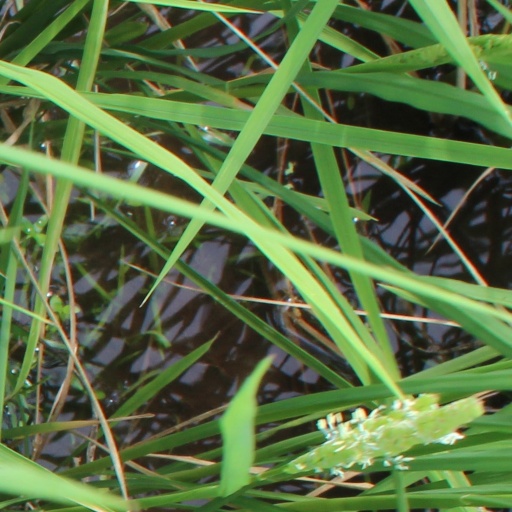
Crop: rice